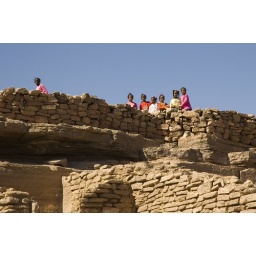
This group of children were wearing such colourful clothes , they really stood out against the sand and rock